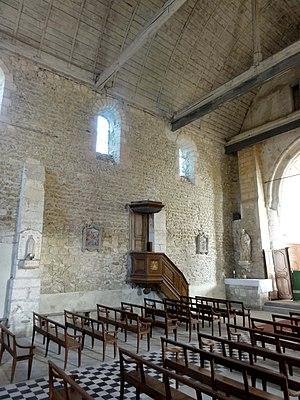
Intérieur de l'église - voir titre.
L'église Saint-Martin est une église catholique paroissiale située à Bailleval, en France. Le village est attesté dès le VIIᵉ siècle, et l'église romane actuelle succède sans doute à un édifice plus ancien. Elle est dédiée à saint Martin de Tours. Sa partie la plus ancienne est la seconde travée du chœur, et date des années 1120. Elle possède l'une des voûtes d'ogives les plus anciennes du département, et l'extérieur se signale en outre par sa décoration soignée et inhabituelle. La première travée du chœur date des années 1140, et est également voûtée d'ogives dès l'origine, mais plus sobre à l'extérieur. La grande nef non voûtée ne devrait, en toute logique, pas être antérieure. L'on note l'absence de clocher au-dessus de la première travée du chœur, contrairement à la règle au XIIᵉ siècle et au XIIIᵉ siècle dans le Beauvaisis : il devait donc y avoir un clocher roman à l'emplacement du clocher gothique du milieu du XIIIᵉ siècle, précédé par une petite nef à l'emplacement du bas-côté édifié également au XIIIᵉ siècle, ou quelque temps après.